Condorism

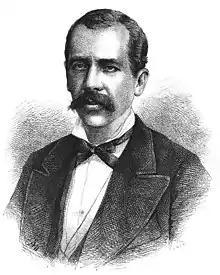
Tobias Barreto, creator of the Condorism

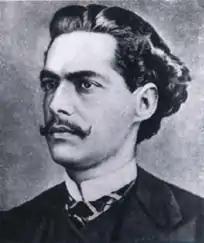
Castro Alves, "o Poeta dos Escravos" ("The Poet of the Slaves")

Condorism (in or ) was a Brazilian literary movement that lasted from the mid-1860s until the early 1880s. It is a subdivision of Brazilian Romanticism, being thus called "the third phase of Brazilian Romanticism", preceded by the Indianism and the Ultra-Romanticism. Condorism was created by the poet Tobias Barreto, who was one of its most significant figures alongside Castro Alves and Pedro Luís Pereira de Sousa.